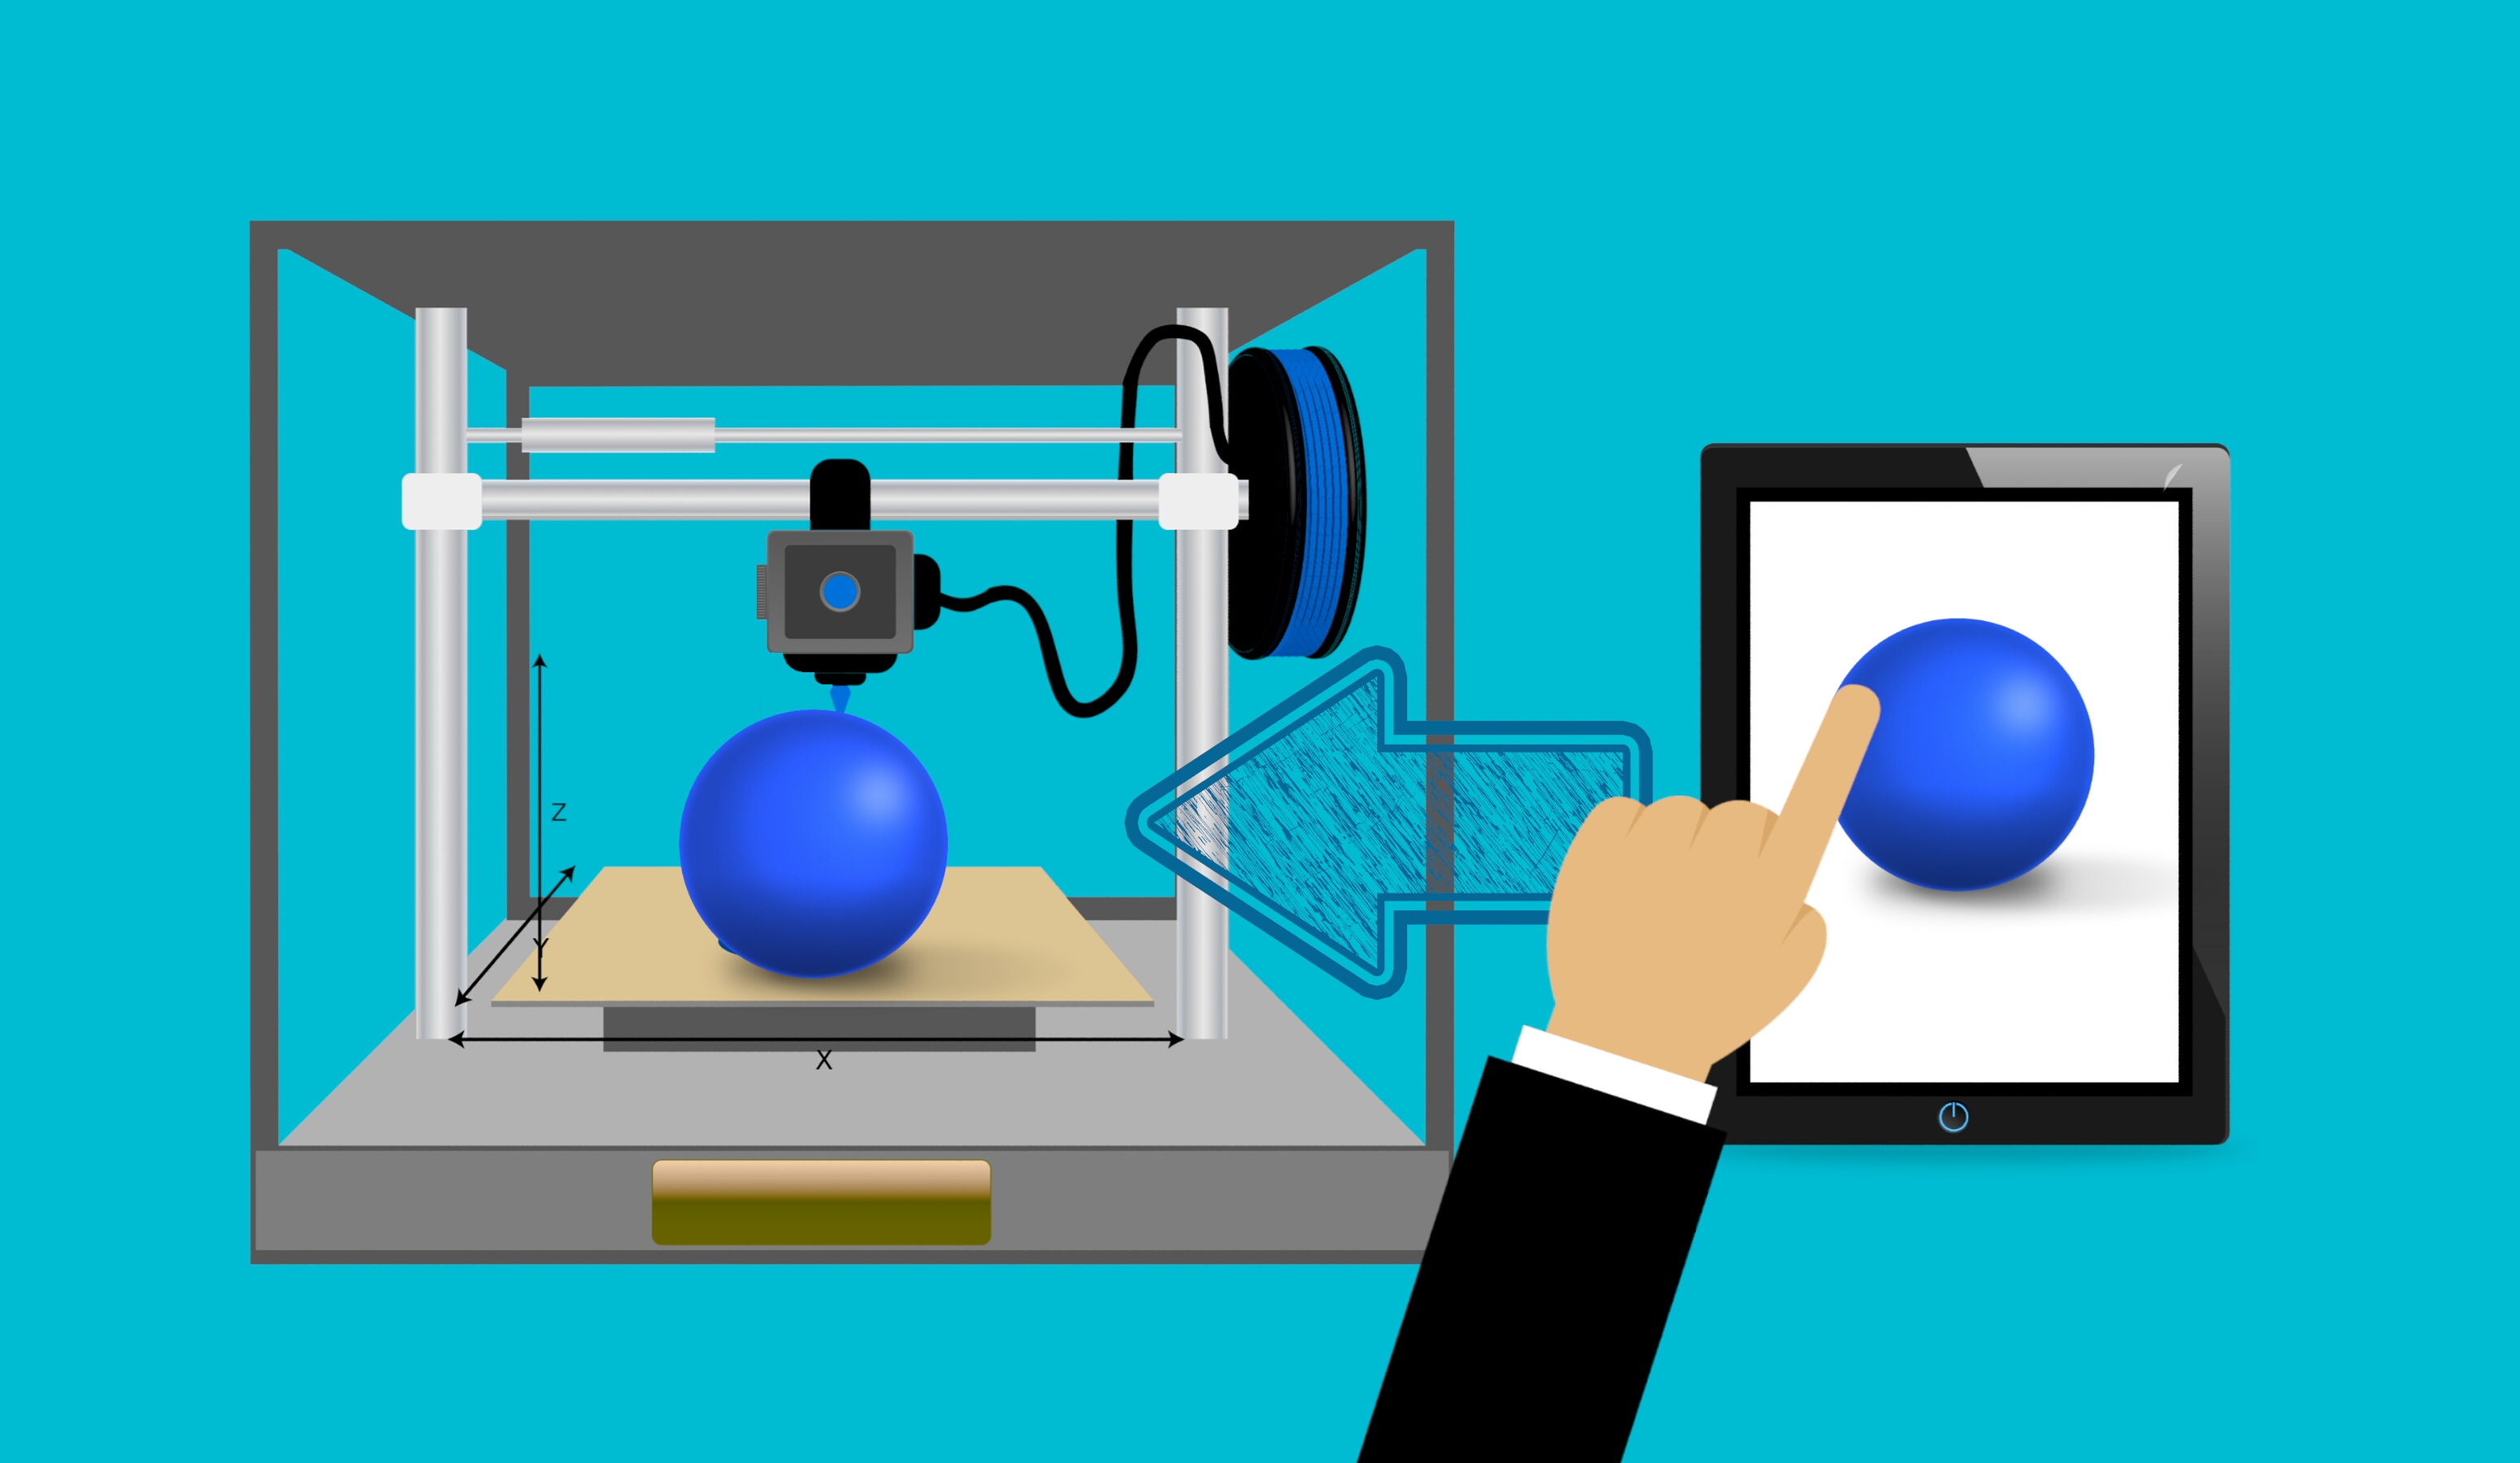
printer, 3d, technology, design, object, industry, hand, machine, manufacturing, dimensional, three, innovation, color, copy, creativity, equipment, industrial, making, material, polymer, printing, shape, three dimensional, room, sport venue, games